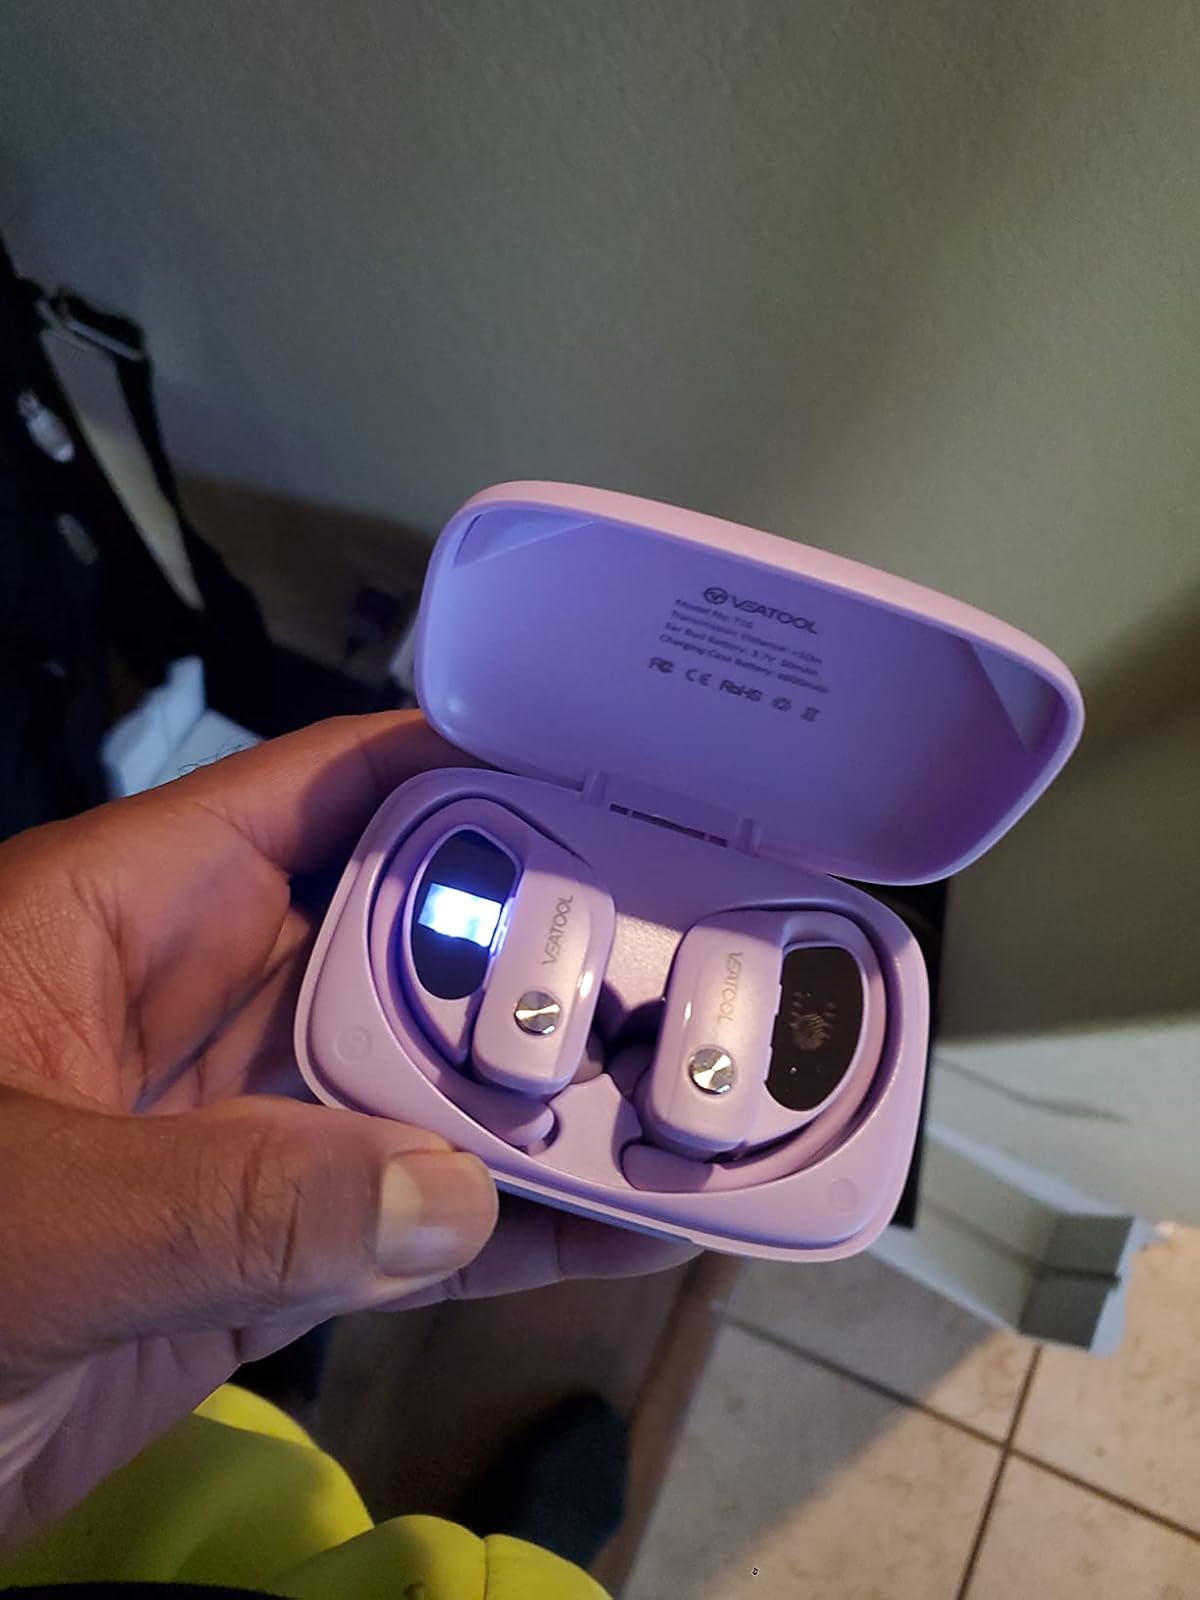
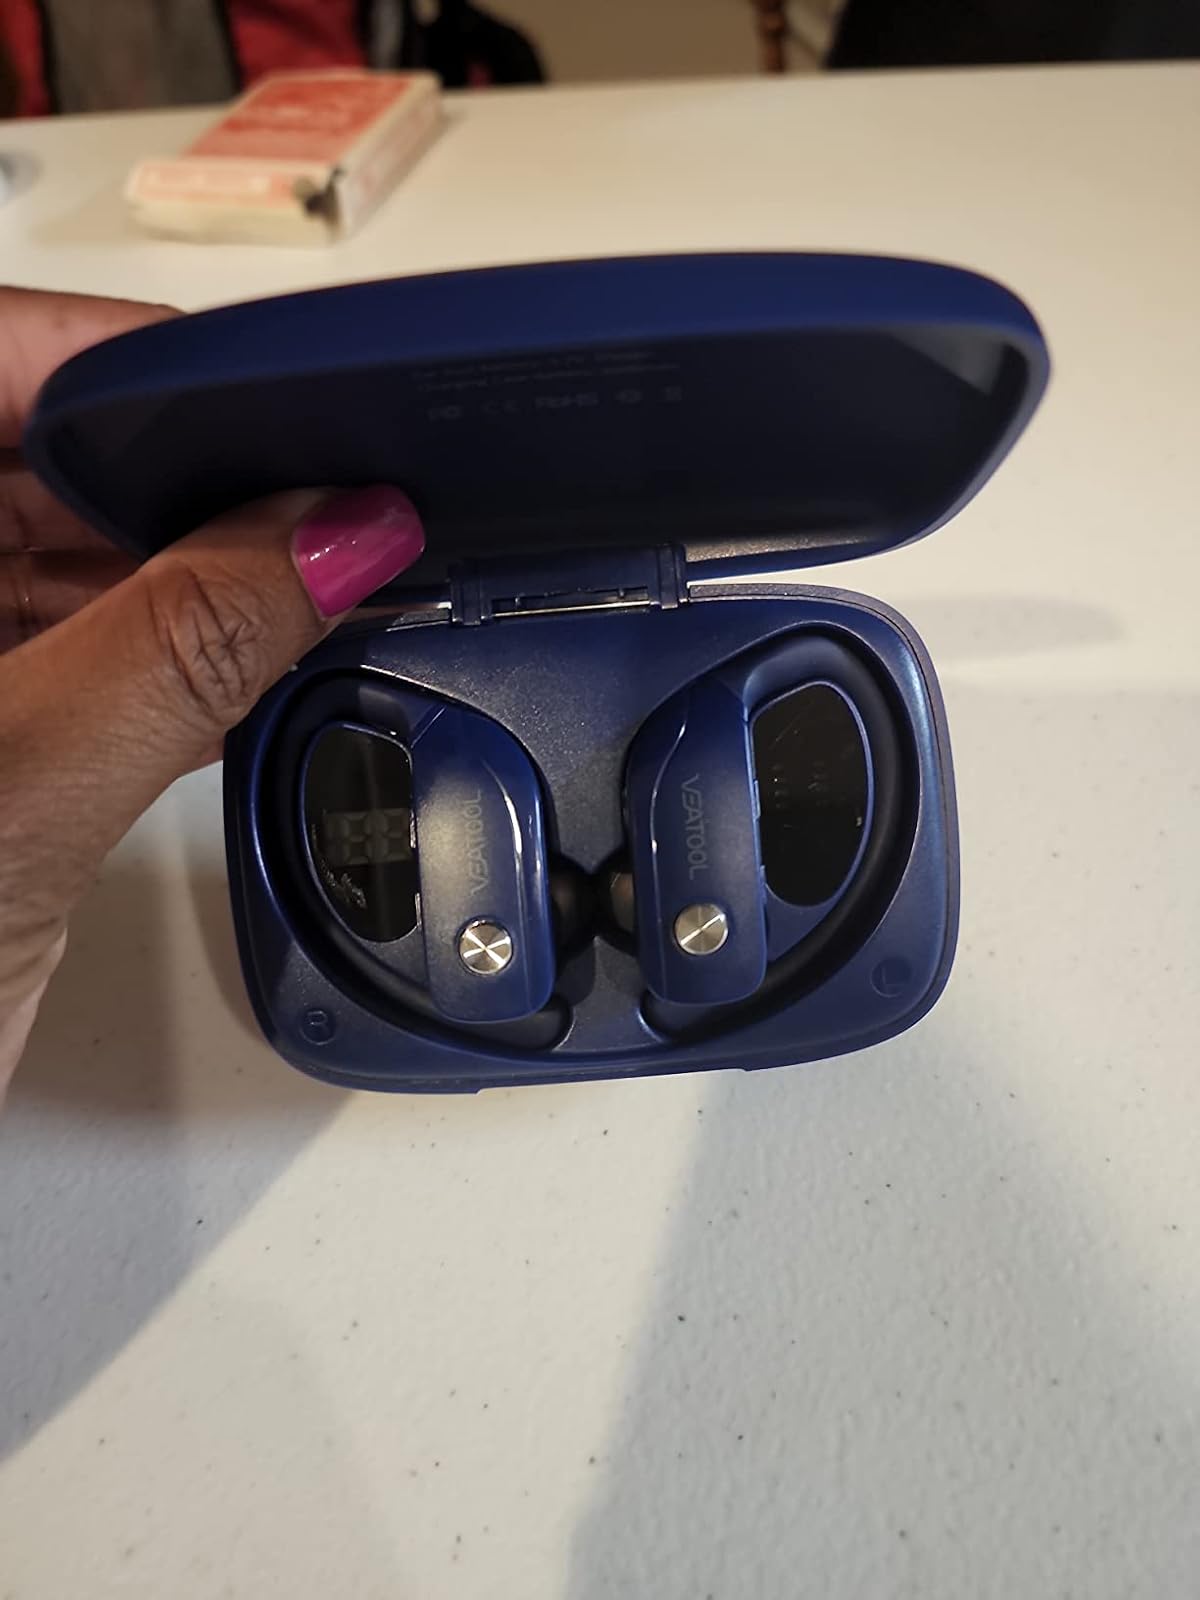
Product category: earbuds
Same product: no